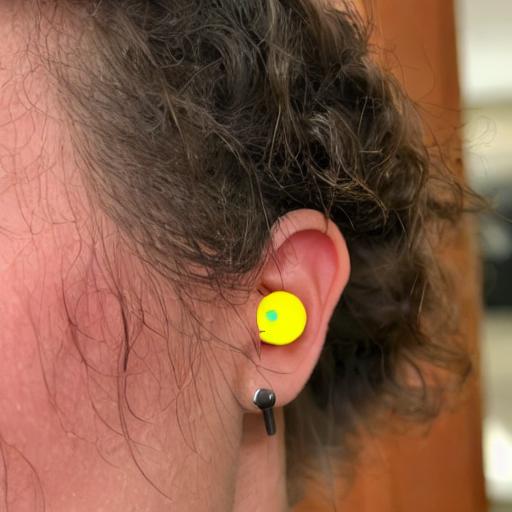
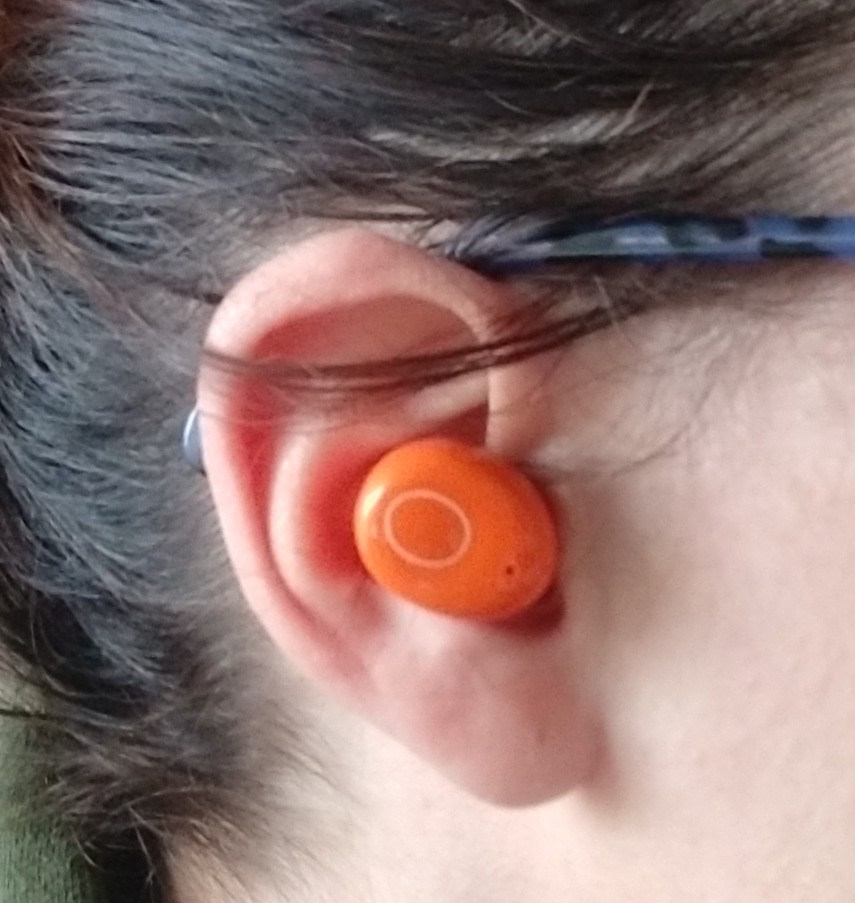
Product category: earbuds
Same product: no